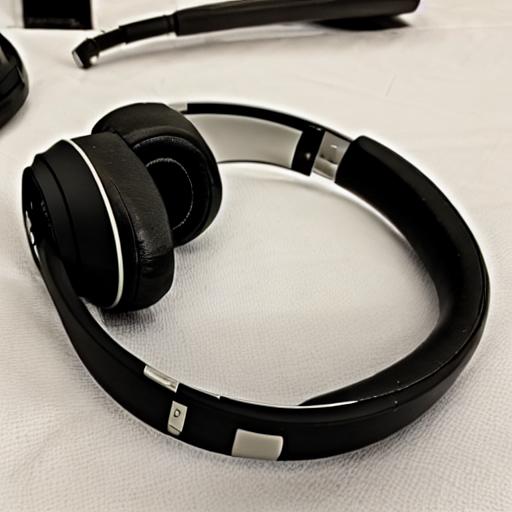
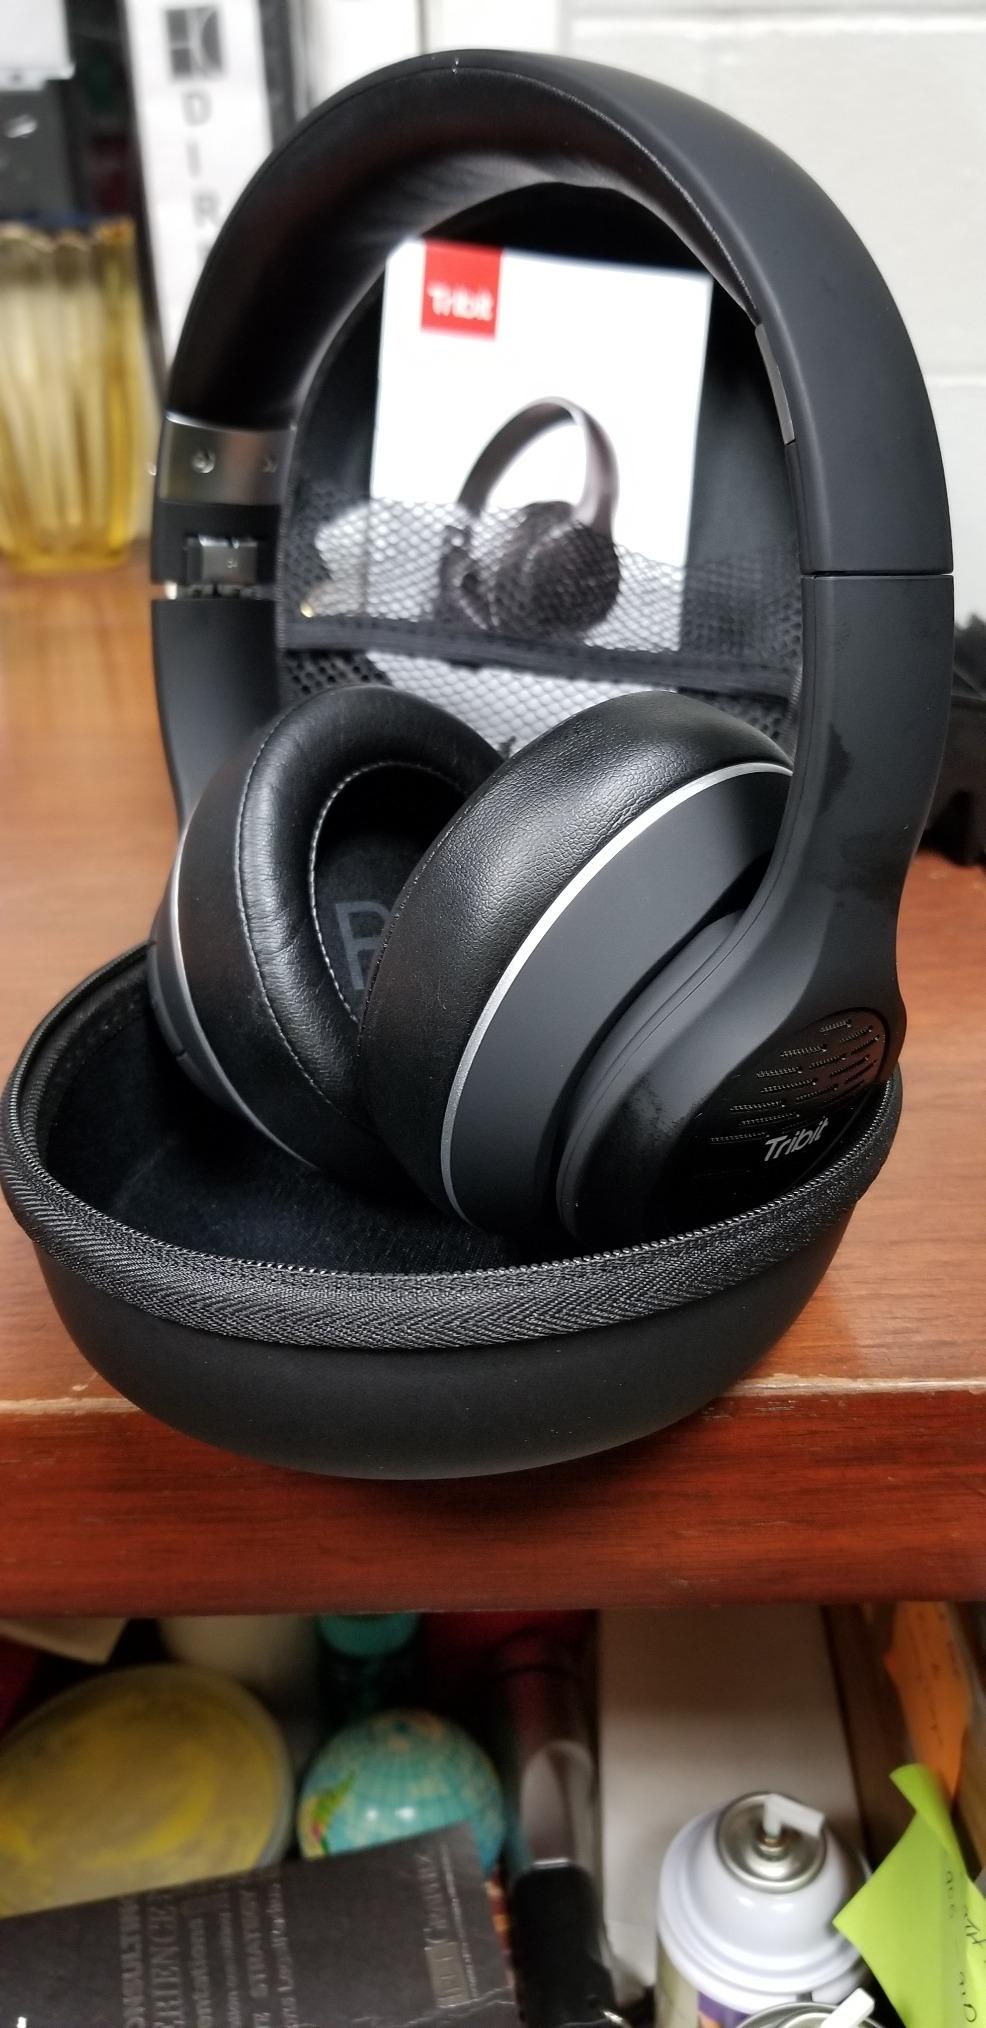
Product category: headphones
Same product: no